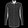
Label: Shirt